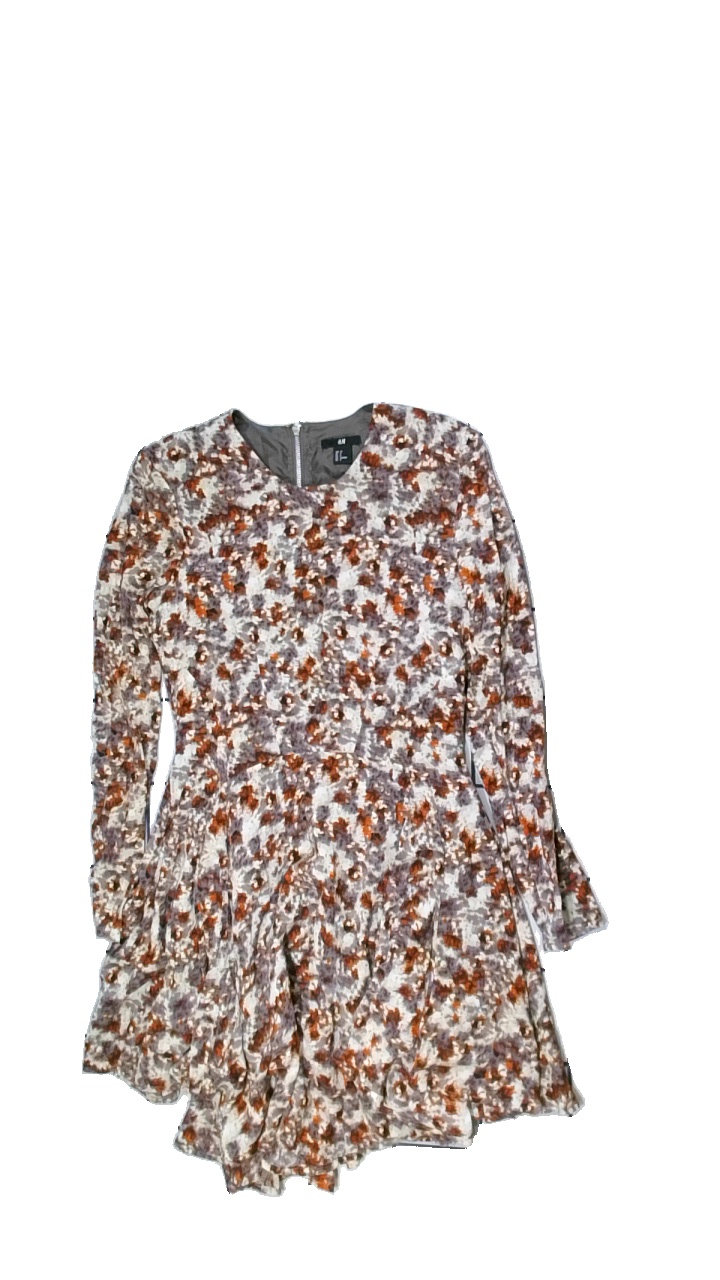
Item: Dress (Ladies)
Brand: H&m
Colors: Beige, Grey, Orange
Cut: Regular
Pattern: Other
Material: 100% viscose
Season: All
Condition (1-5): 5
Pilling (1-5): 5
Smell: Minor
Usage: Reuse
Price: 100-150